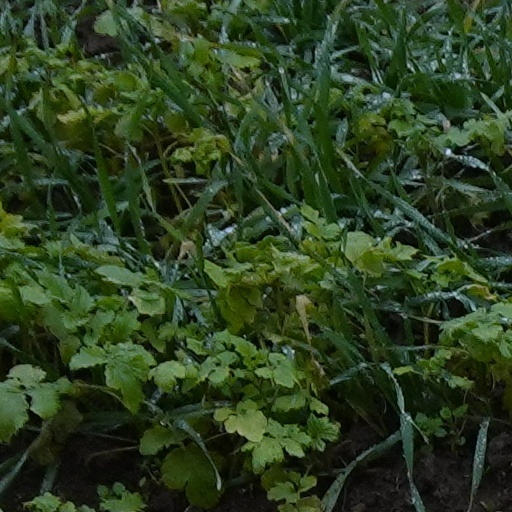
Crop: wheat